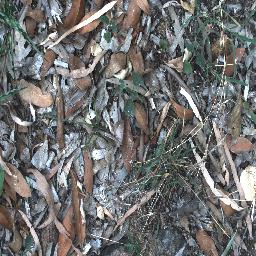
Label: negative